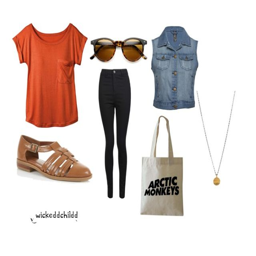
black high - waisted pants , orange top , and denim vest .